Kulan, Kazakhstan

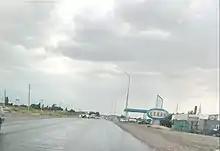

Kulan ("Qūlan"), named Lugovoe (Russian: Луговое) until 1992, is a small town that is the administrative centre of the Turar Ryskulov District of the Jambyl Region of Kazakhstan.